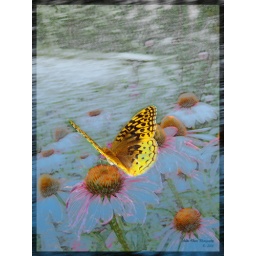
Playing around with a picture from last year of a butterfly in our flower garden.